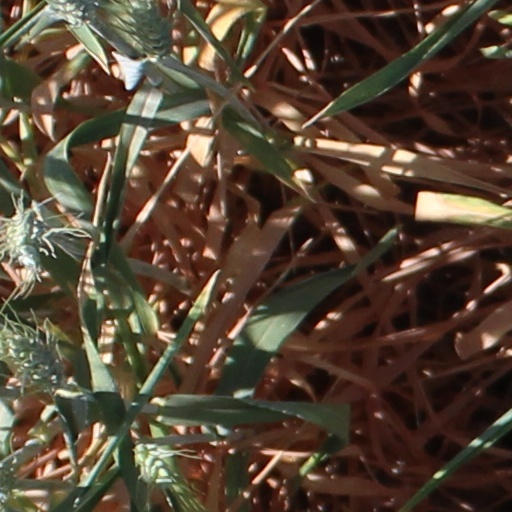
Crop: wheat